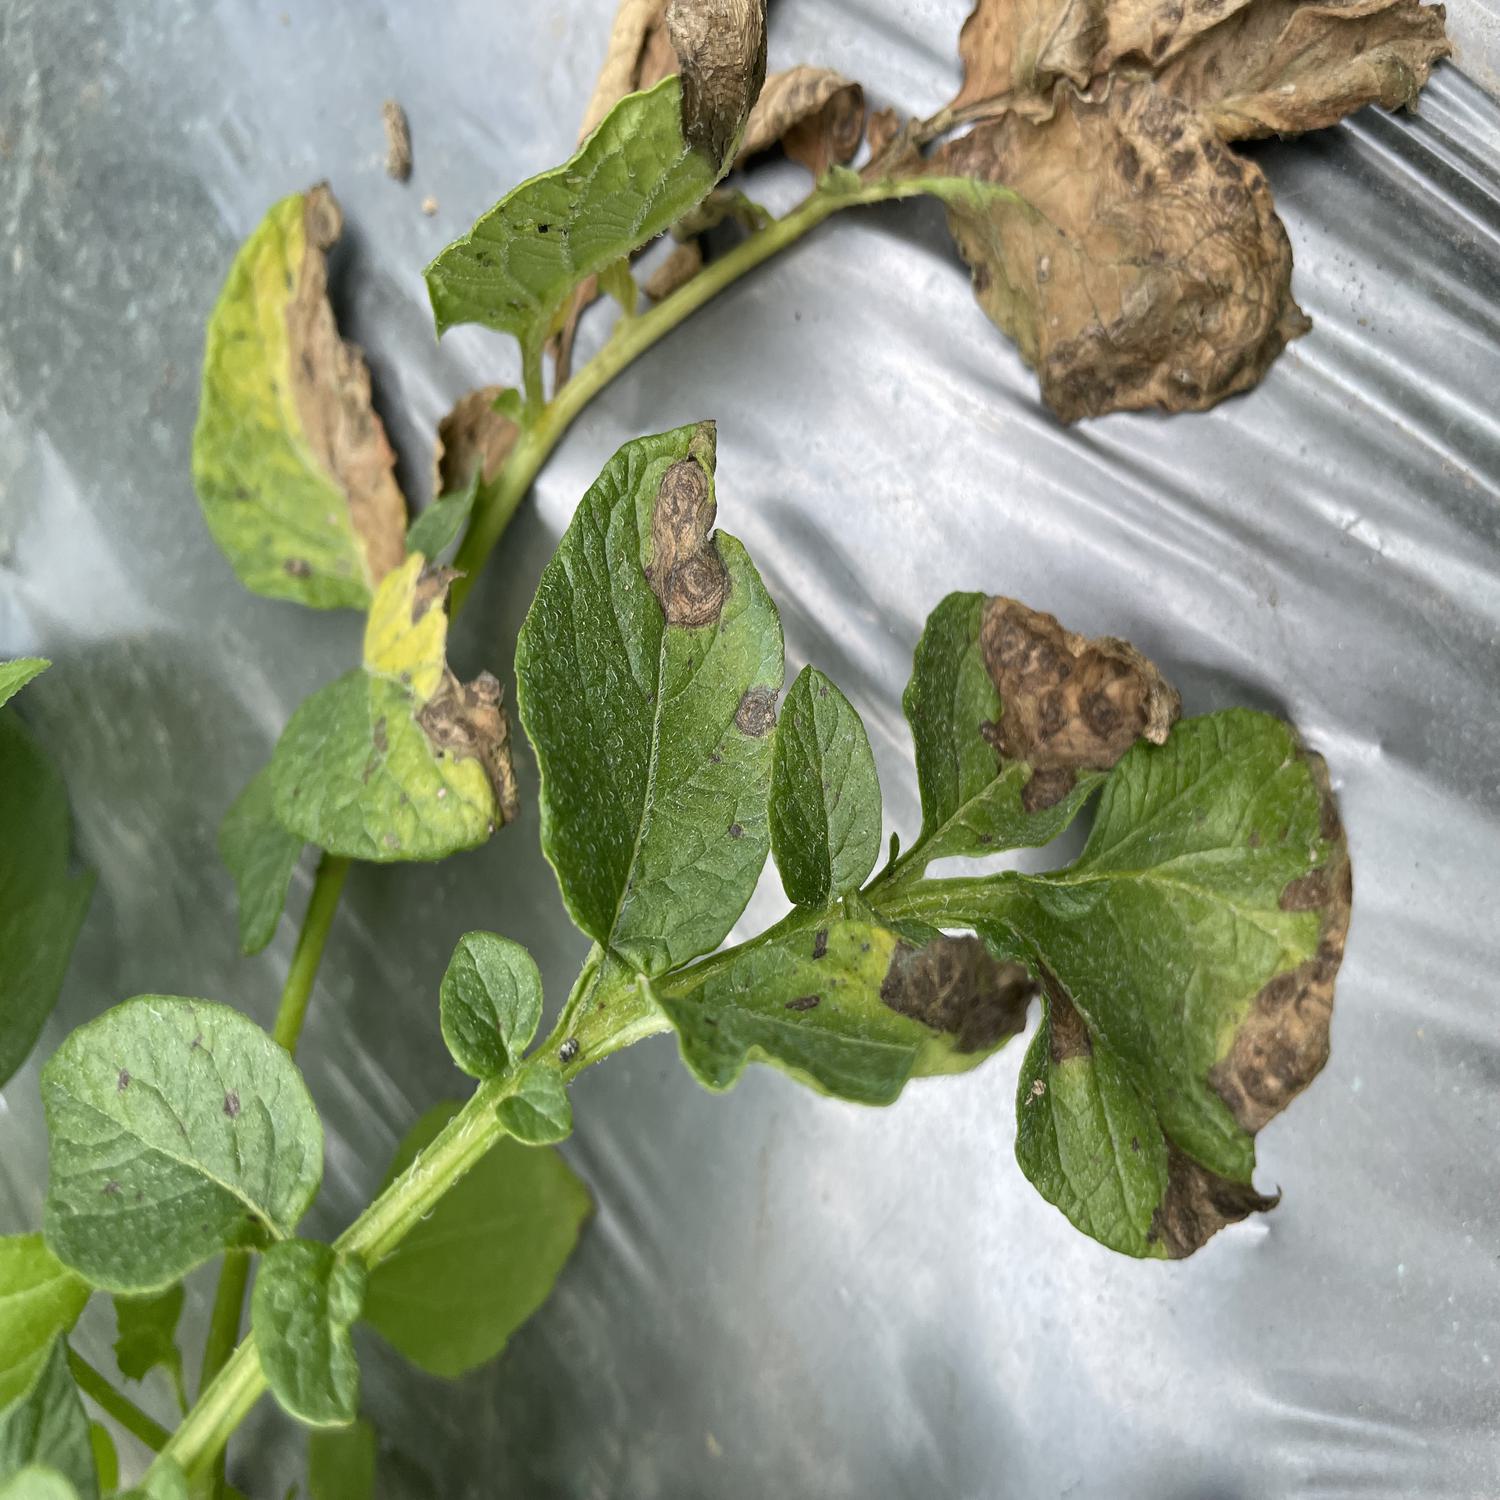
Label: Fungi